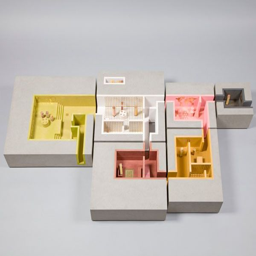
a dolls auction for charity